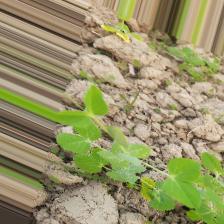
Label: Powdery Mildew